Kreis Wirsitz

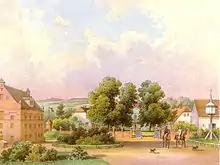
The Rittergut in Brostowo

On July 1, 1816 the county of Wyrzysk (German: "Kreis Wirsitz") was formed. After a territorial reorganisation within the Kingdom of Prussia the borders of the "Kreis Wirsitz" were partly redrawn so that by January 1, 1818 the municipality of Kcynia (German: "Exin") became a part of the neighbouring county of Schubin (Polish: "Szubin"). The town of Wyrzysk (German: "Wirsitz") domiciled the county administration.